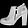
Label: Ankle boot